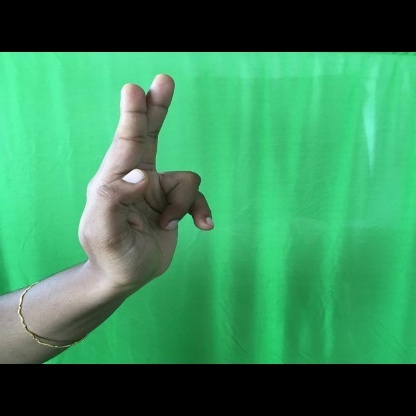
Mudra: Ardhapathaka